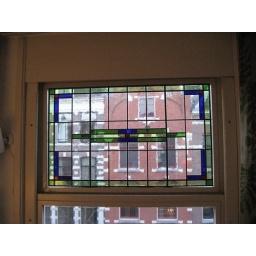
stained glass window (80 x 120 cm) made for my sister who lives in amsterdam.